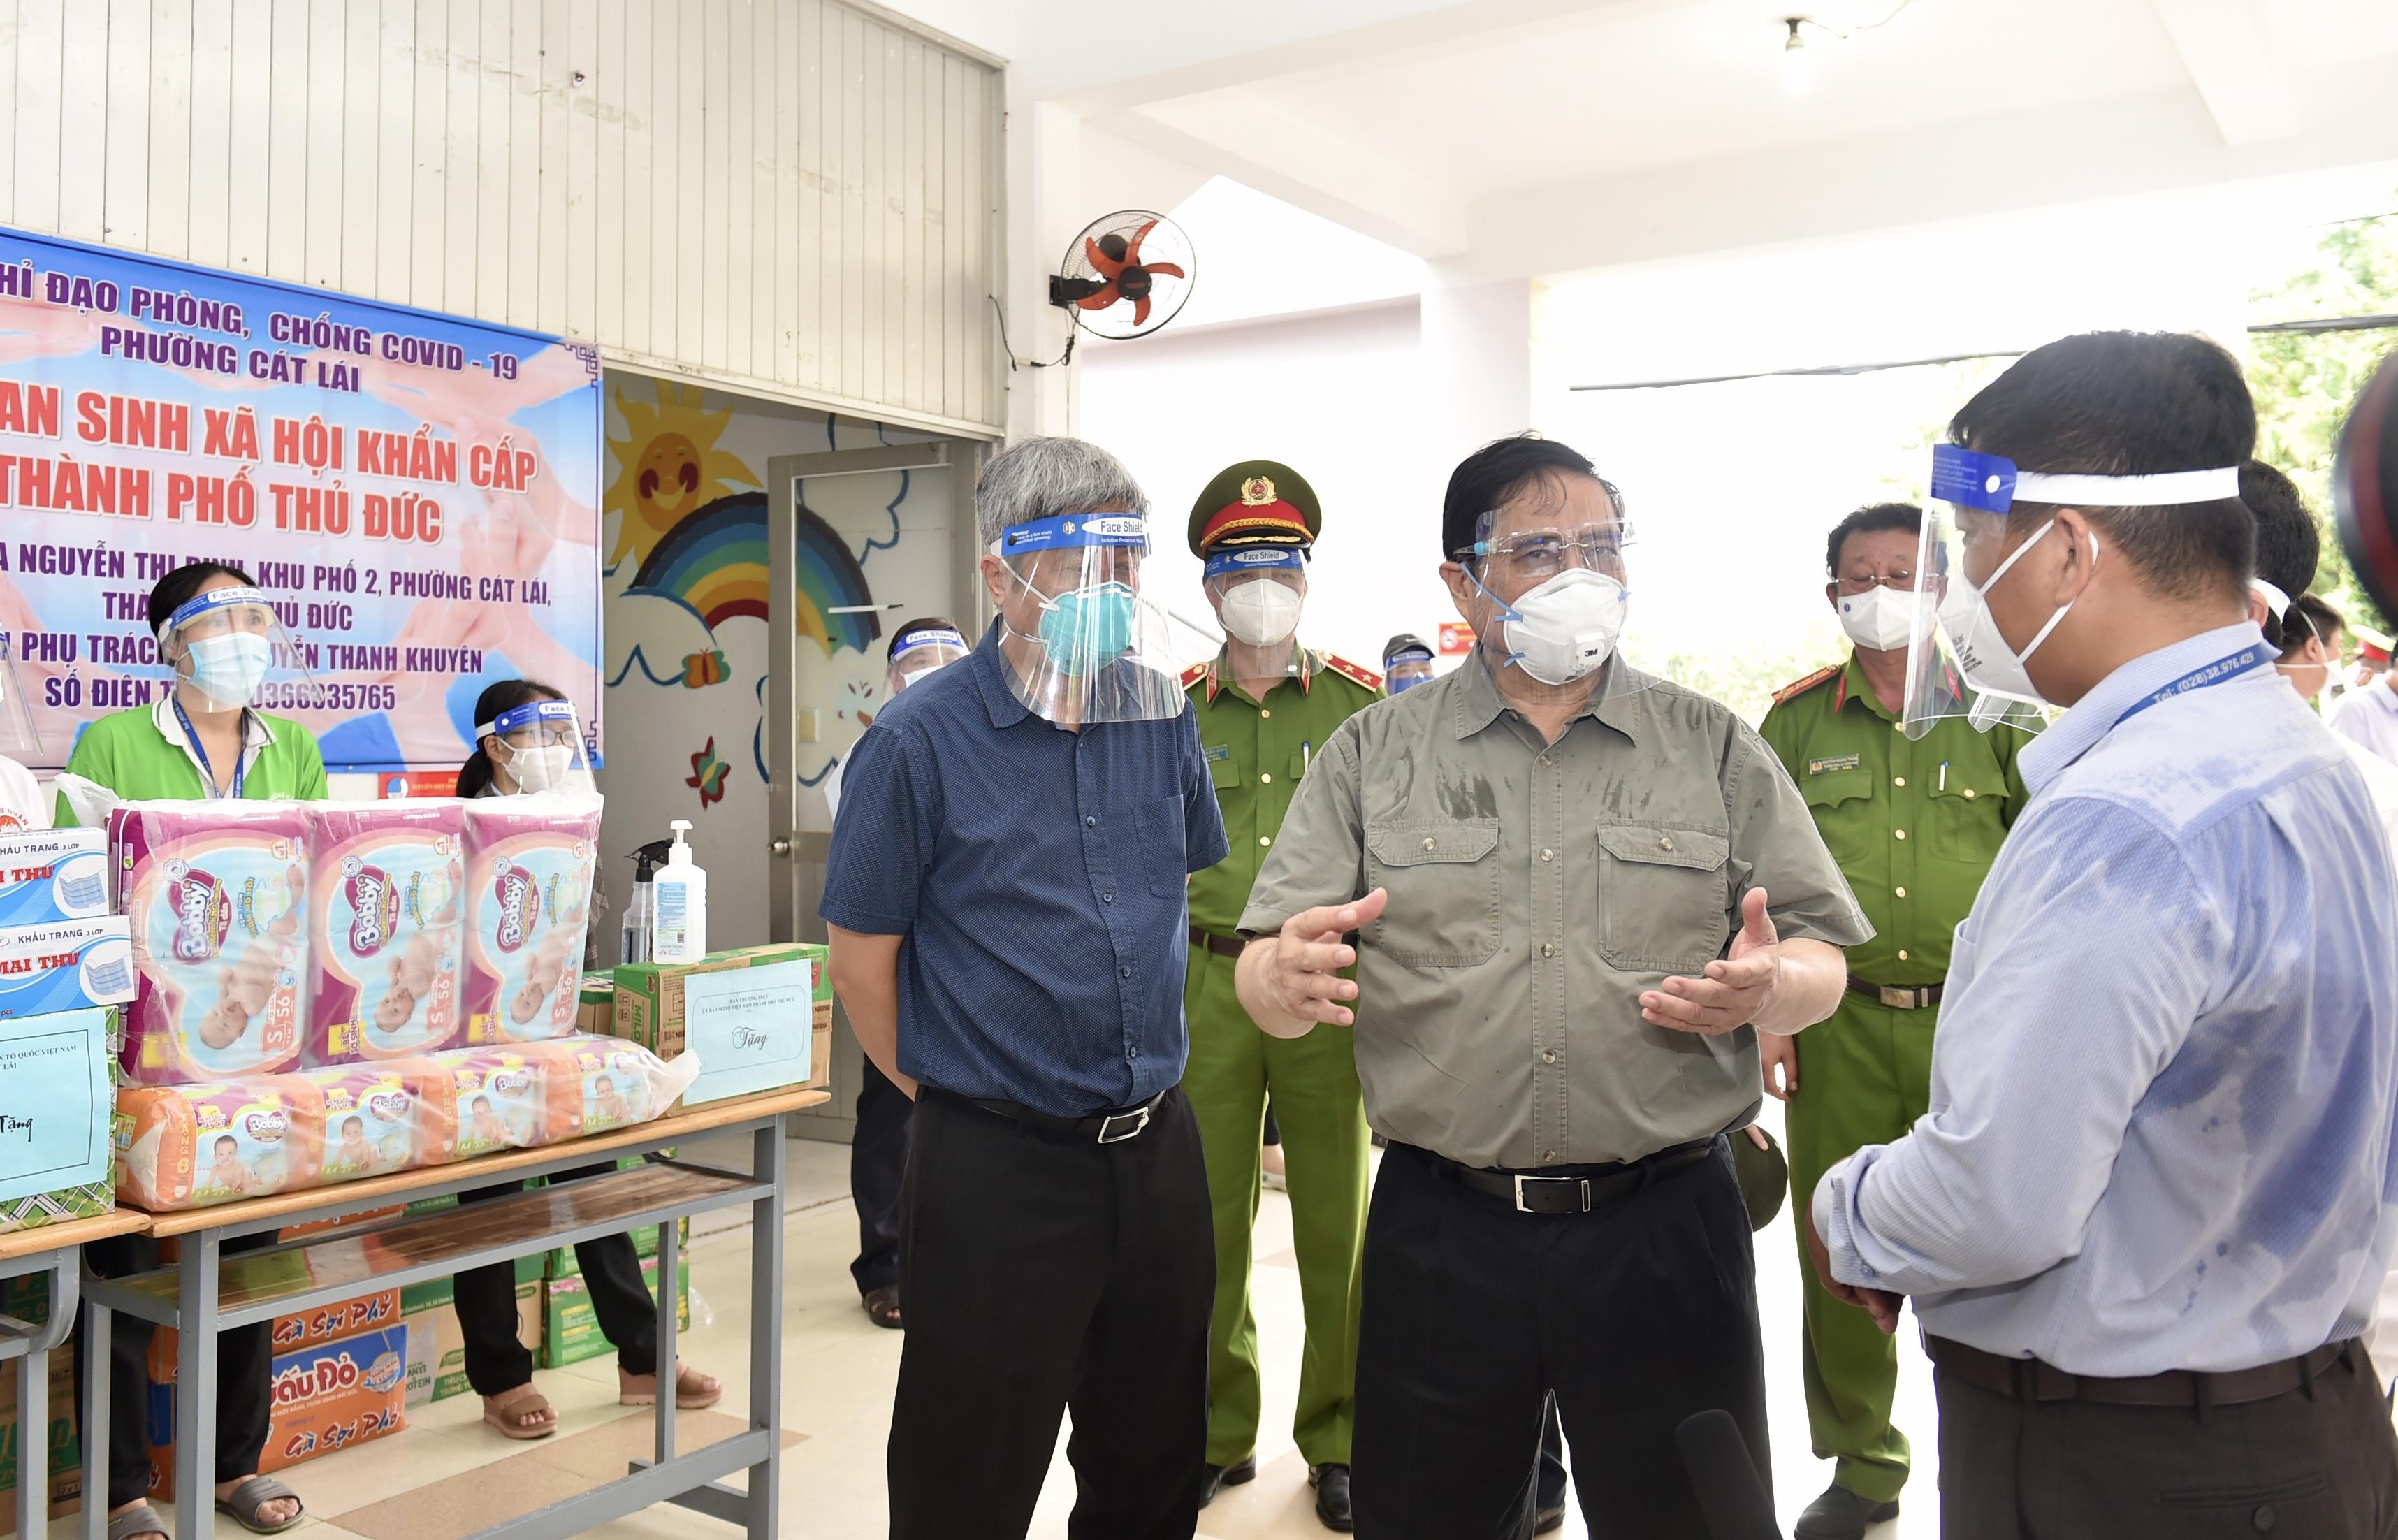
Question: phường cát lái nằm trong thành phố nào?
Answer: thành phố thủ đức